Albert Cooper (Canadian politician)

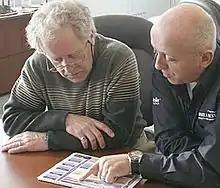
Albert Cooper (left) in 2008

Albert Glen Cooper (born 19 June 1952) is a former Canadian politician who served as the Member of Parliament for the riding of Peace River from 1980 to 1993.